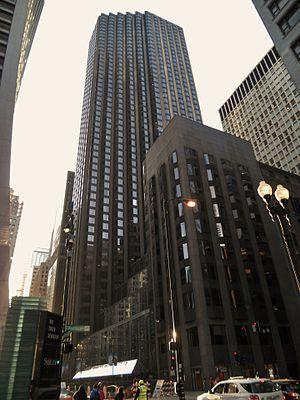
Le Three First National Plaza est un gratte-ciel de bureaux situé à Chicago.
Cet article concerne une liste des plus hautes constructions de Chicago, dans l'État de l'Illinois aux États-Unis. Située au cœur de la région du Midwest, dans le centre-nord des États-Unis, Chicago est la seconde ville du continent américain après New York pour le nombre de ses gratte-ciel. Par ailleurs, elle possède plusieurs des plus hauts gratte-ciel du continent.